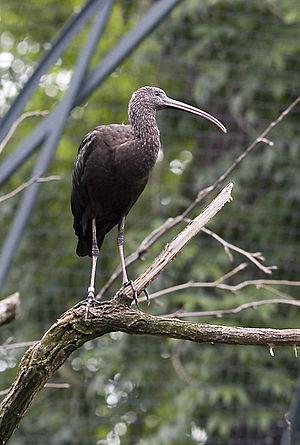
L’Ibis falcinelle est une espèce d'oiseaux de la famille des Threskiornithidae.